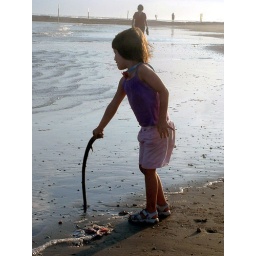
After poking holes in the sand and digging, Laurel took her stick to poke at the water too.